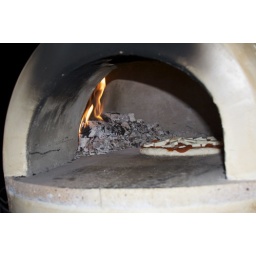
The first pizza in my new Forno Bravo Primavera pizza oven